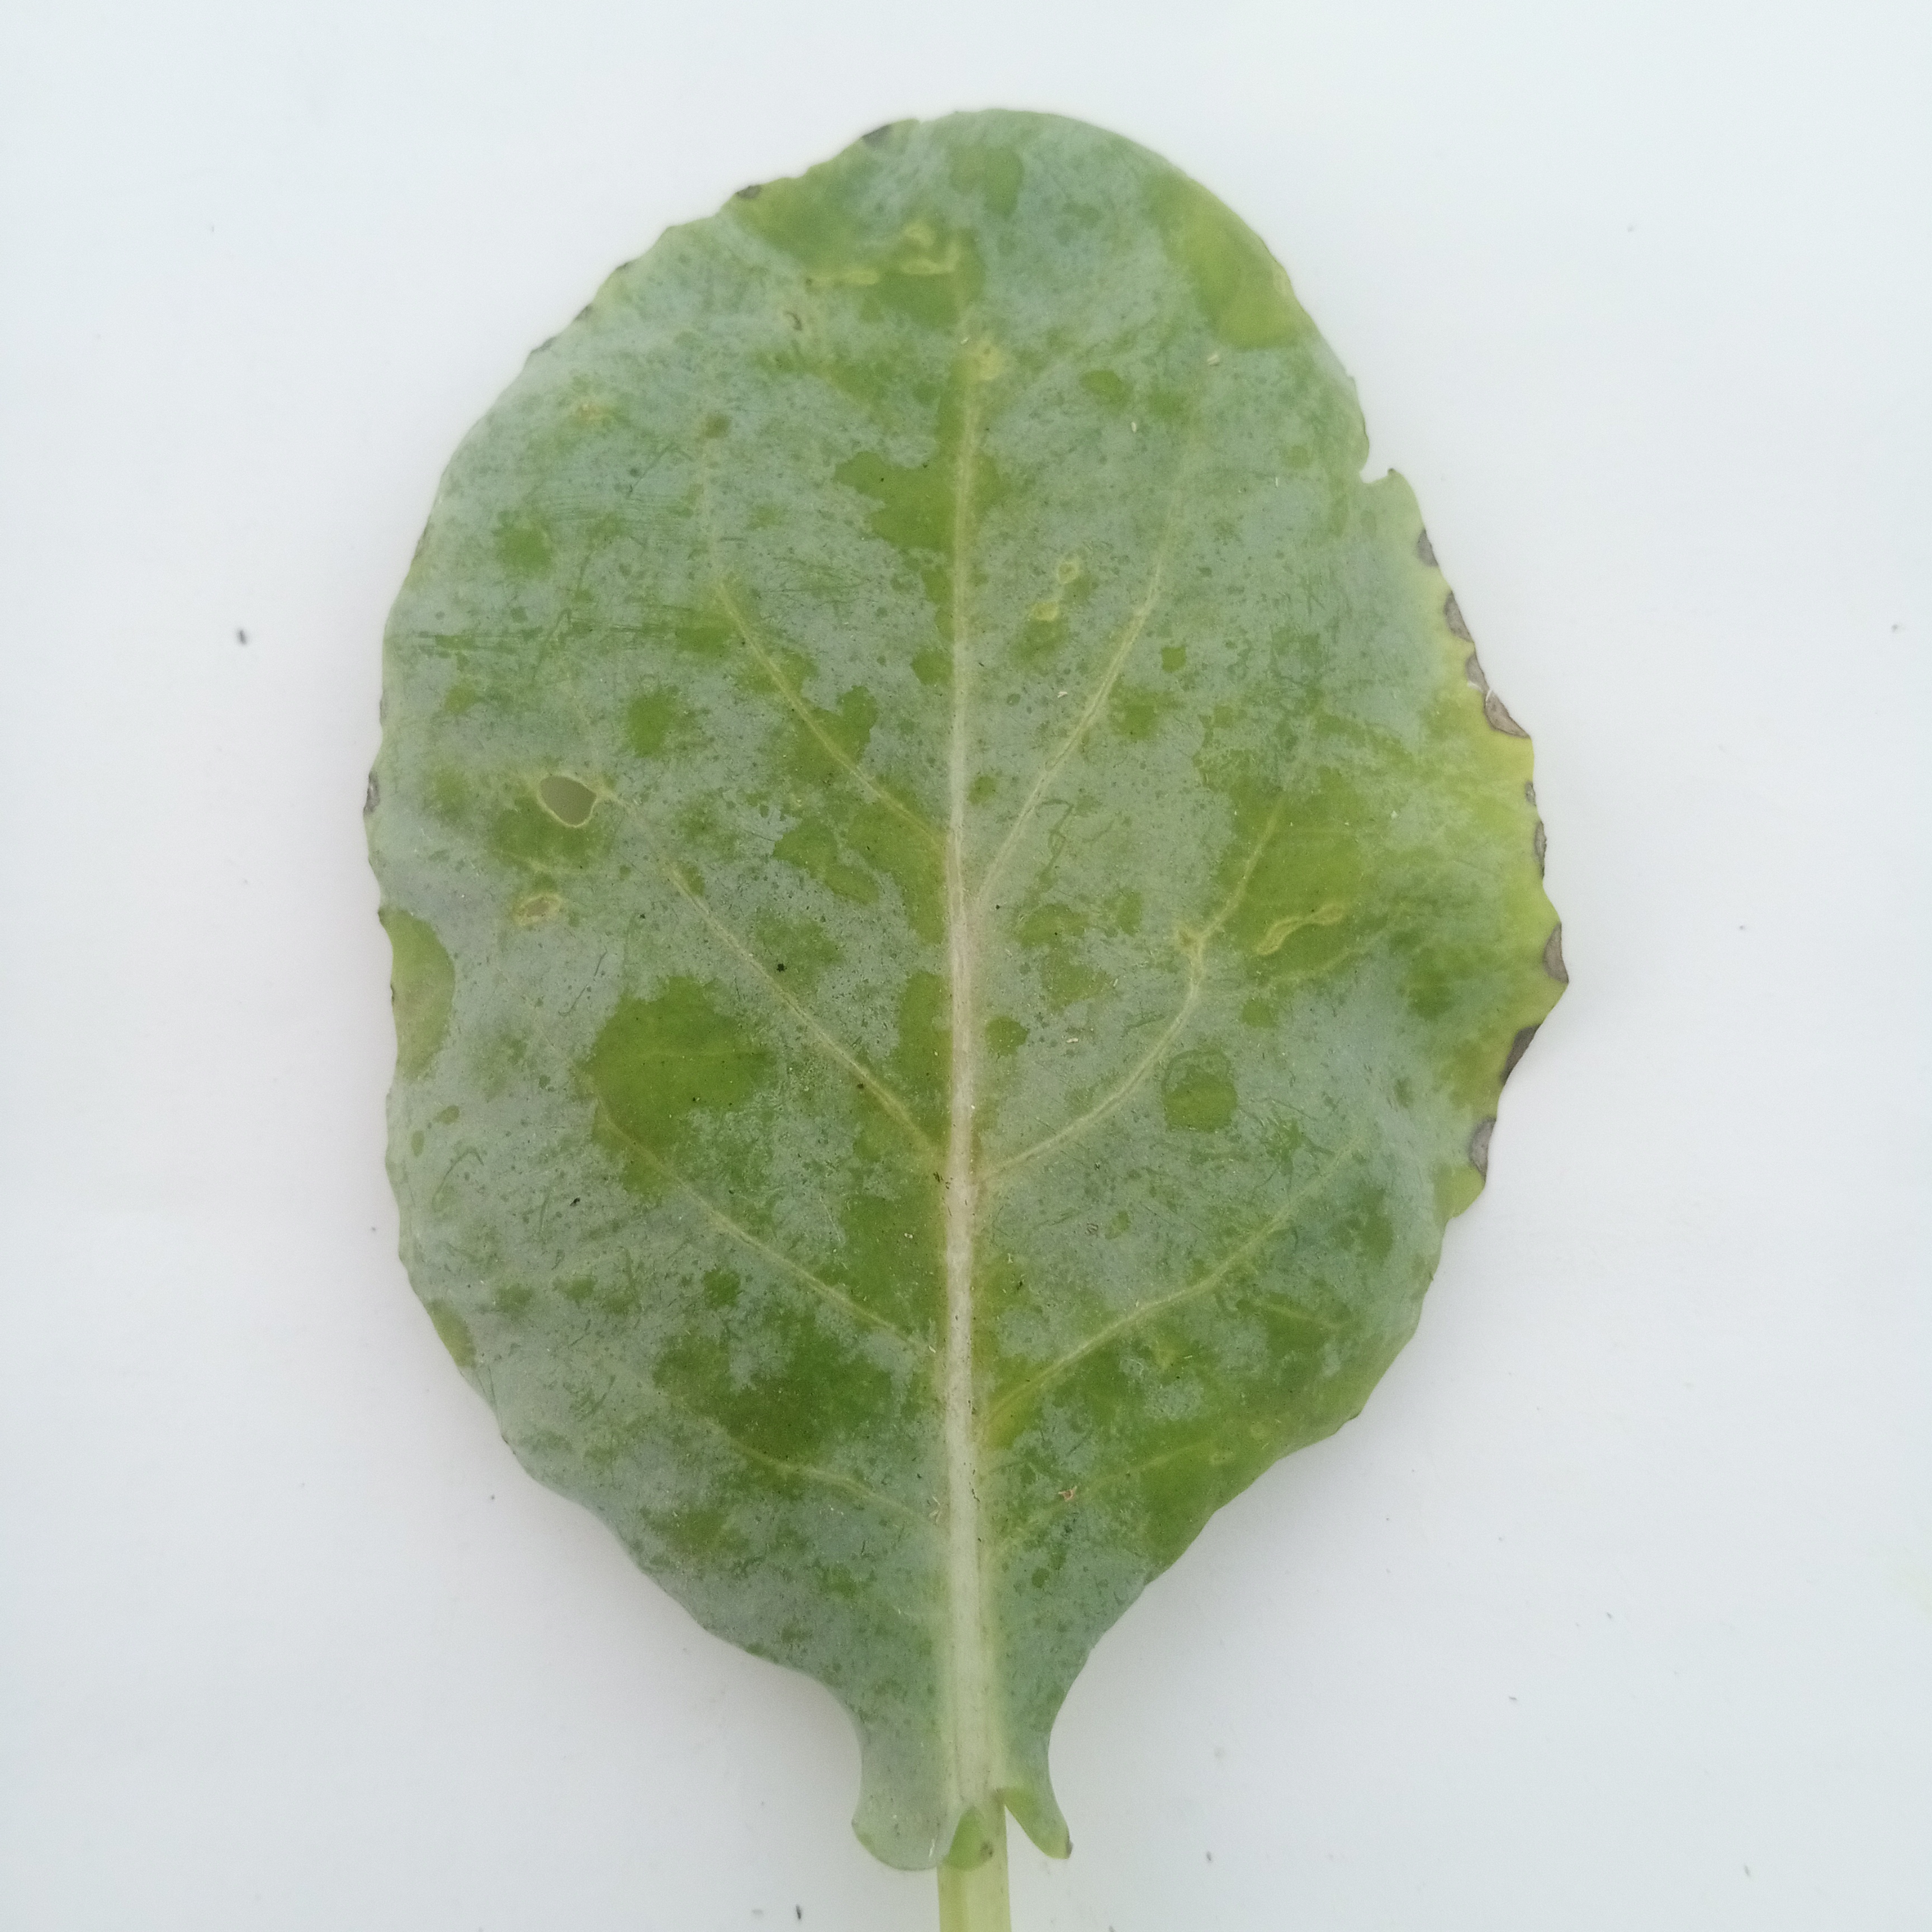
Label: Insect Hole